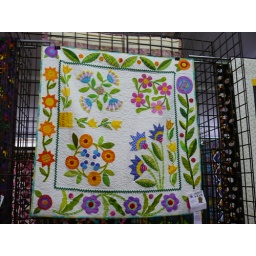
There were a LOT of quilts with flowers in their design. Even though this is really a wall hanging.